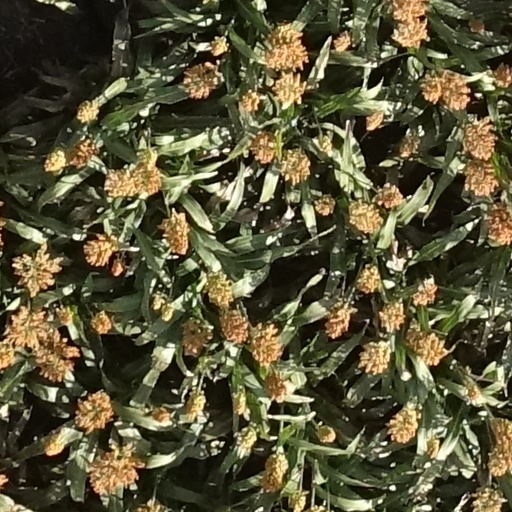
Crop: sorghum